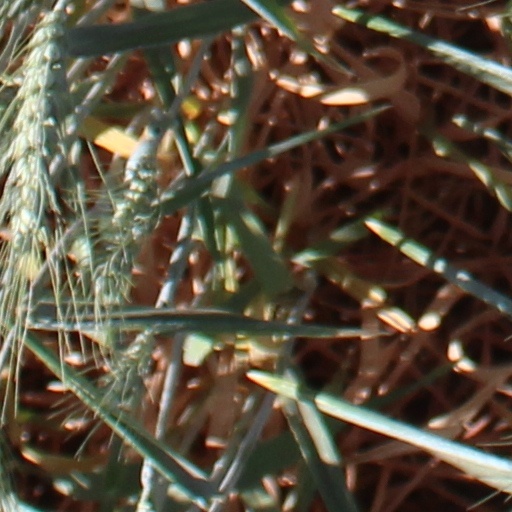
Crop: wheat